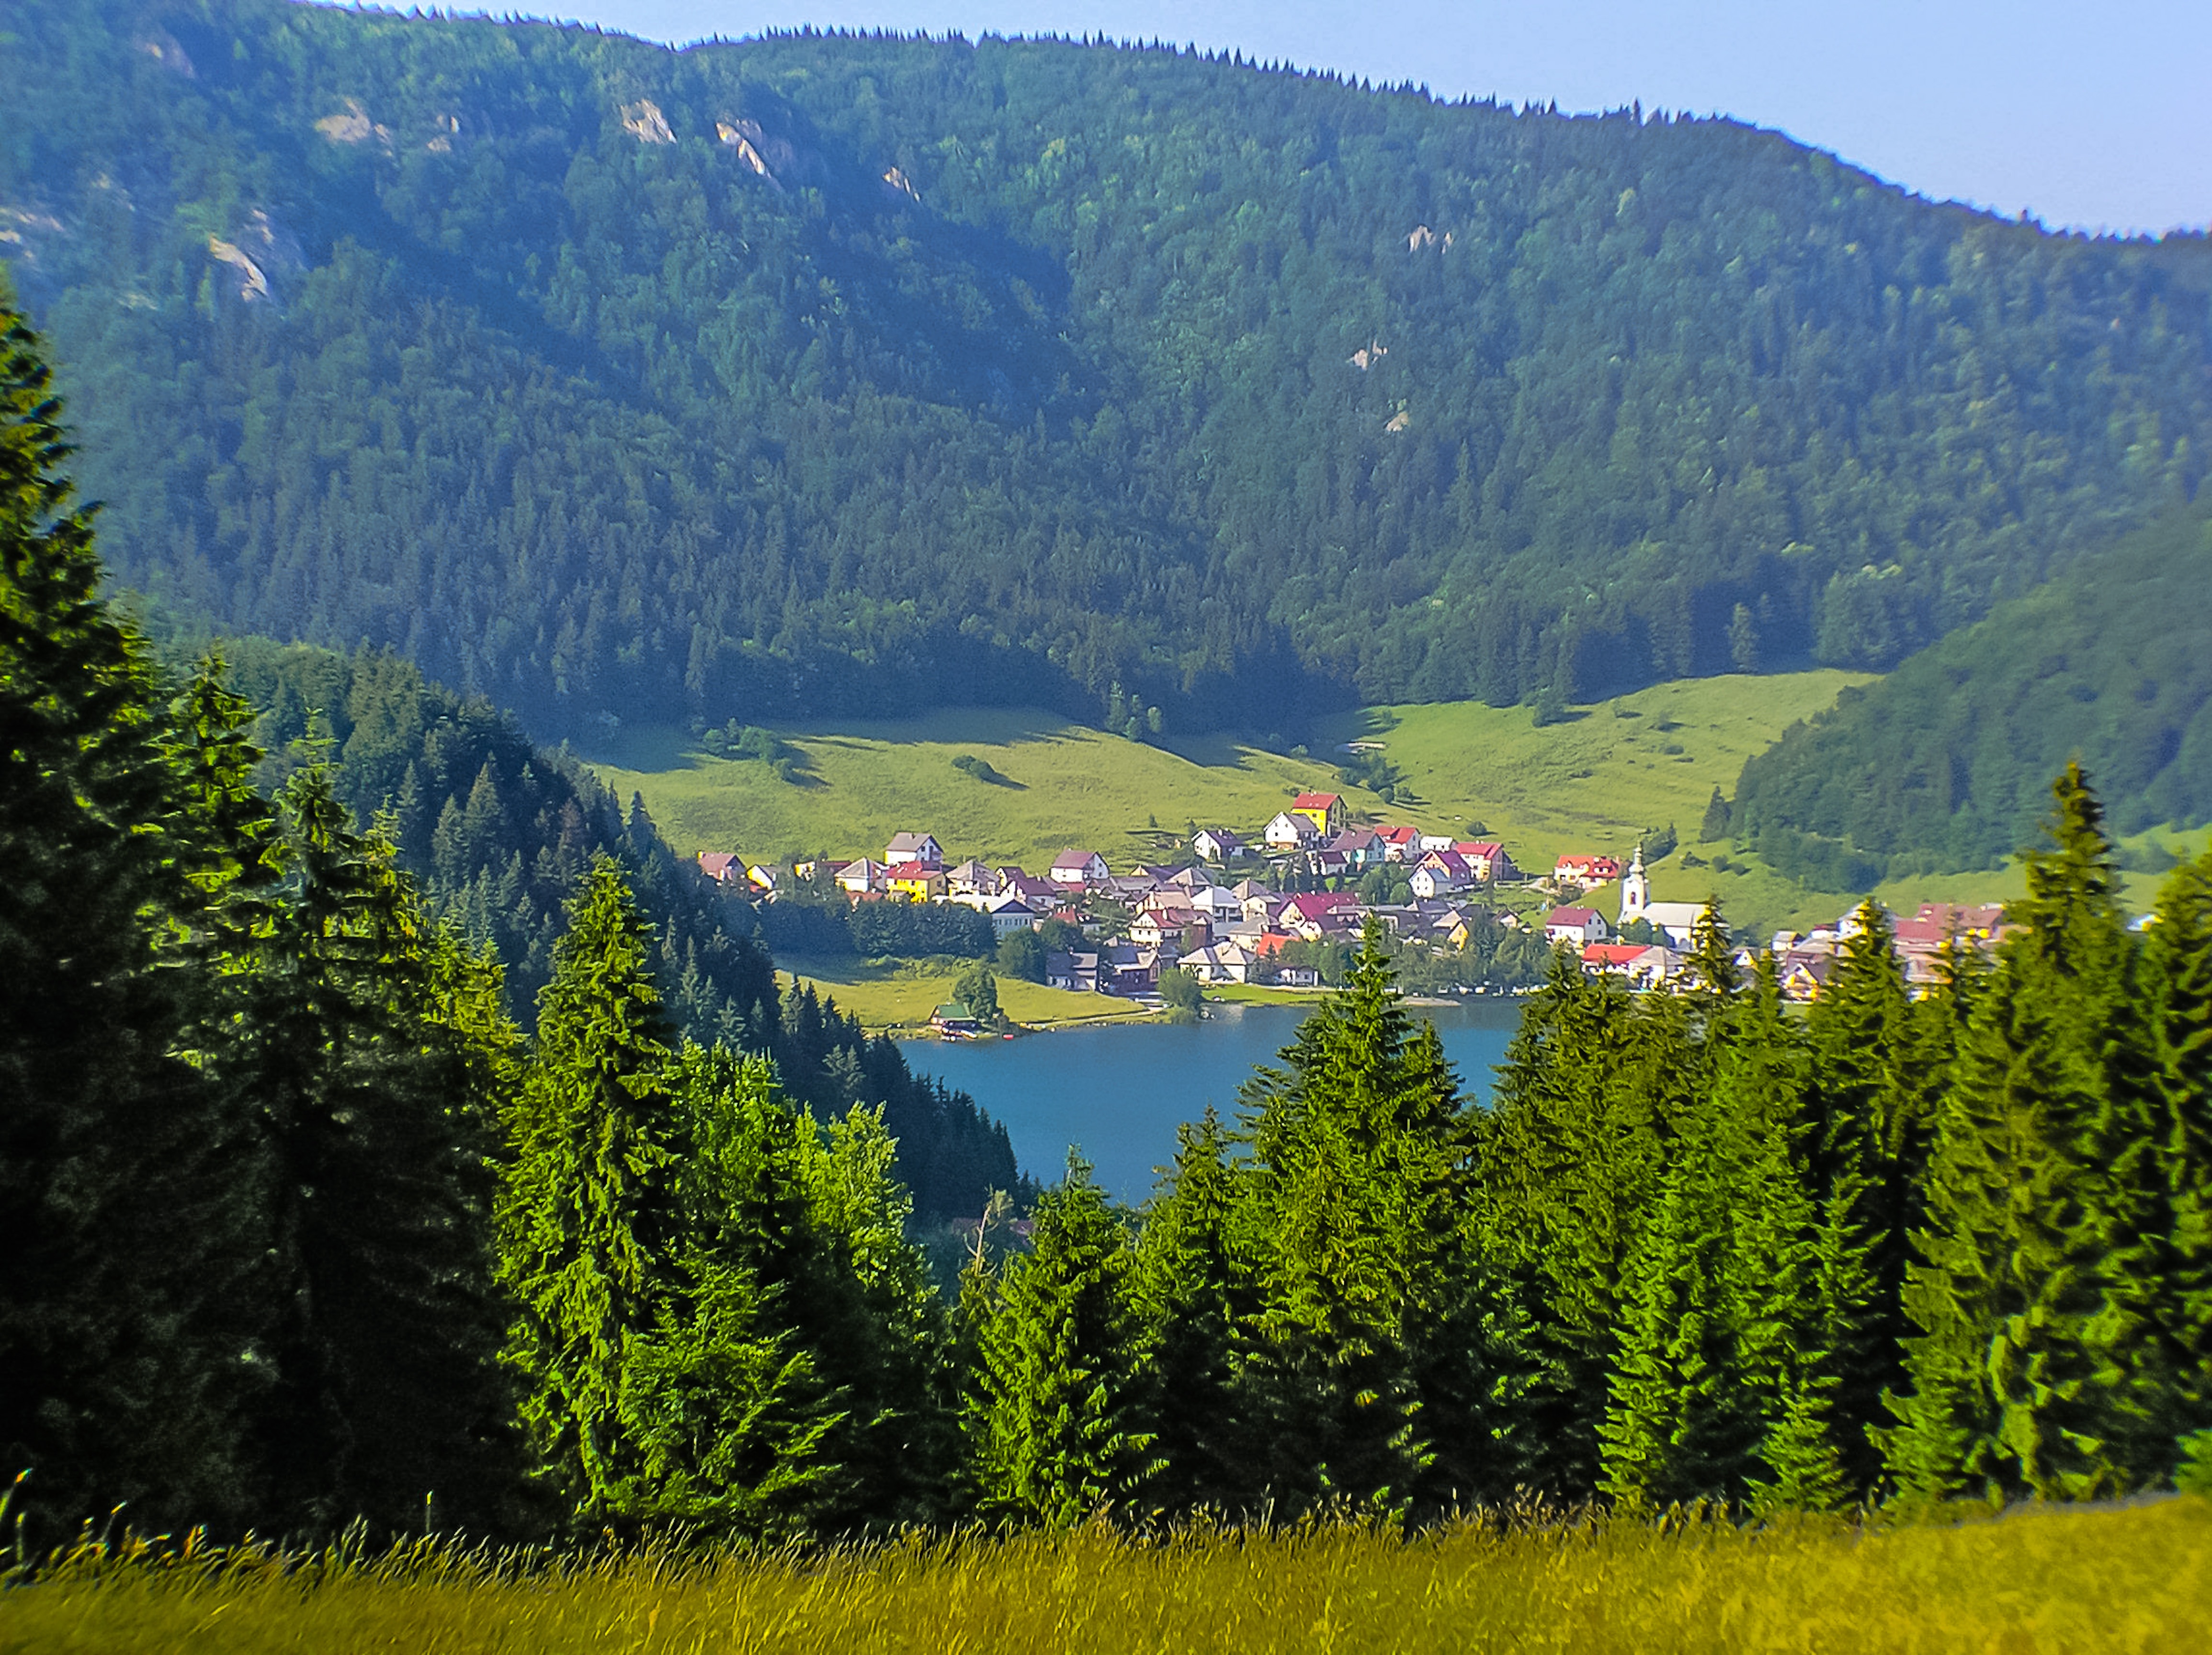
landscape, tree, nature, forest, wilderness, mountain, meadow, hill, flower, lake, valley, mountain range, country, pasture, fjord, highland, ridge, alps, grassland, forests, plateau, fell, habitat, loch, ecosystem, landform, mountain pass, geographical feature, mountainous landforms